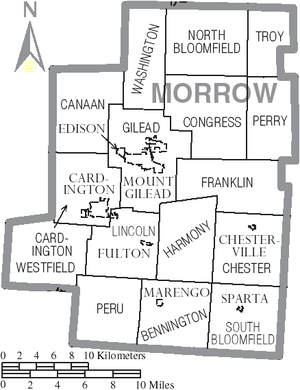
Morrow County (Ohio) / By samfund
Map of Morrow County, Ohio With Municipal and Township Labels
Morrow County er et county i den amerikanske delstat Ohio. Amtet grænser op til Crawford County i nord, Richland County i nordøst, Knox County i sydøst, Delaware County sydvest, Marion County i vest.